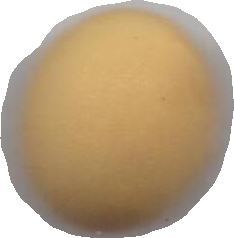
Variety: Dega